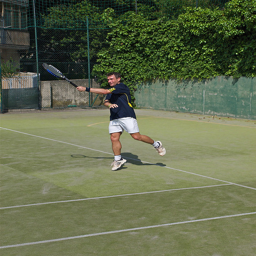
A man swinging a tennis racquet on a tennis court.
A person that is playing in a tennis game.
A male tennis player in an action pose.
A man follows through on a tennis swing.
A man hitting a tennis ball back over the net.